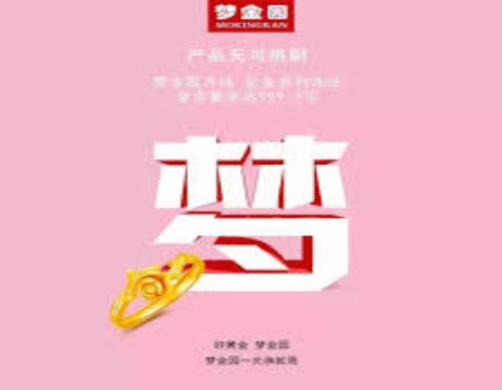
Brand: mokingran
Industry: Necessities